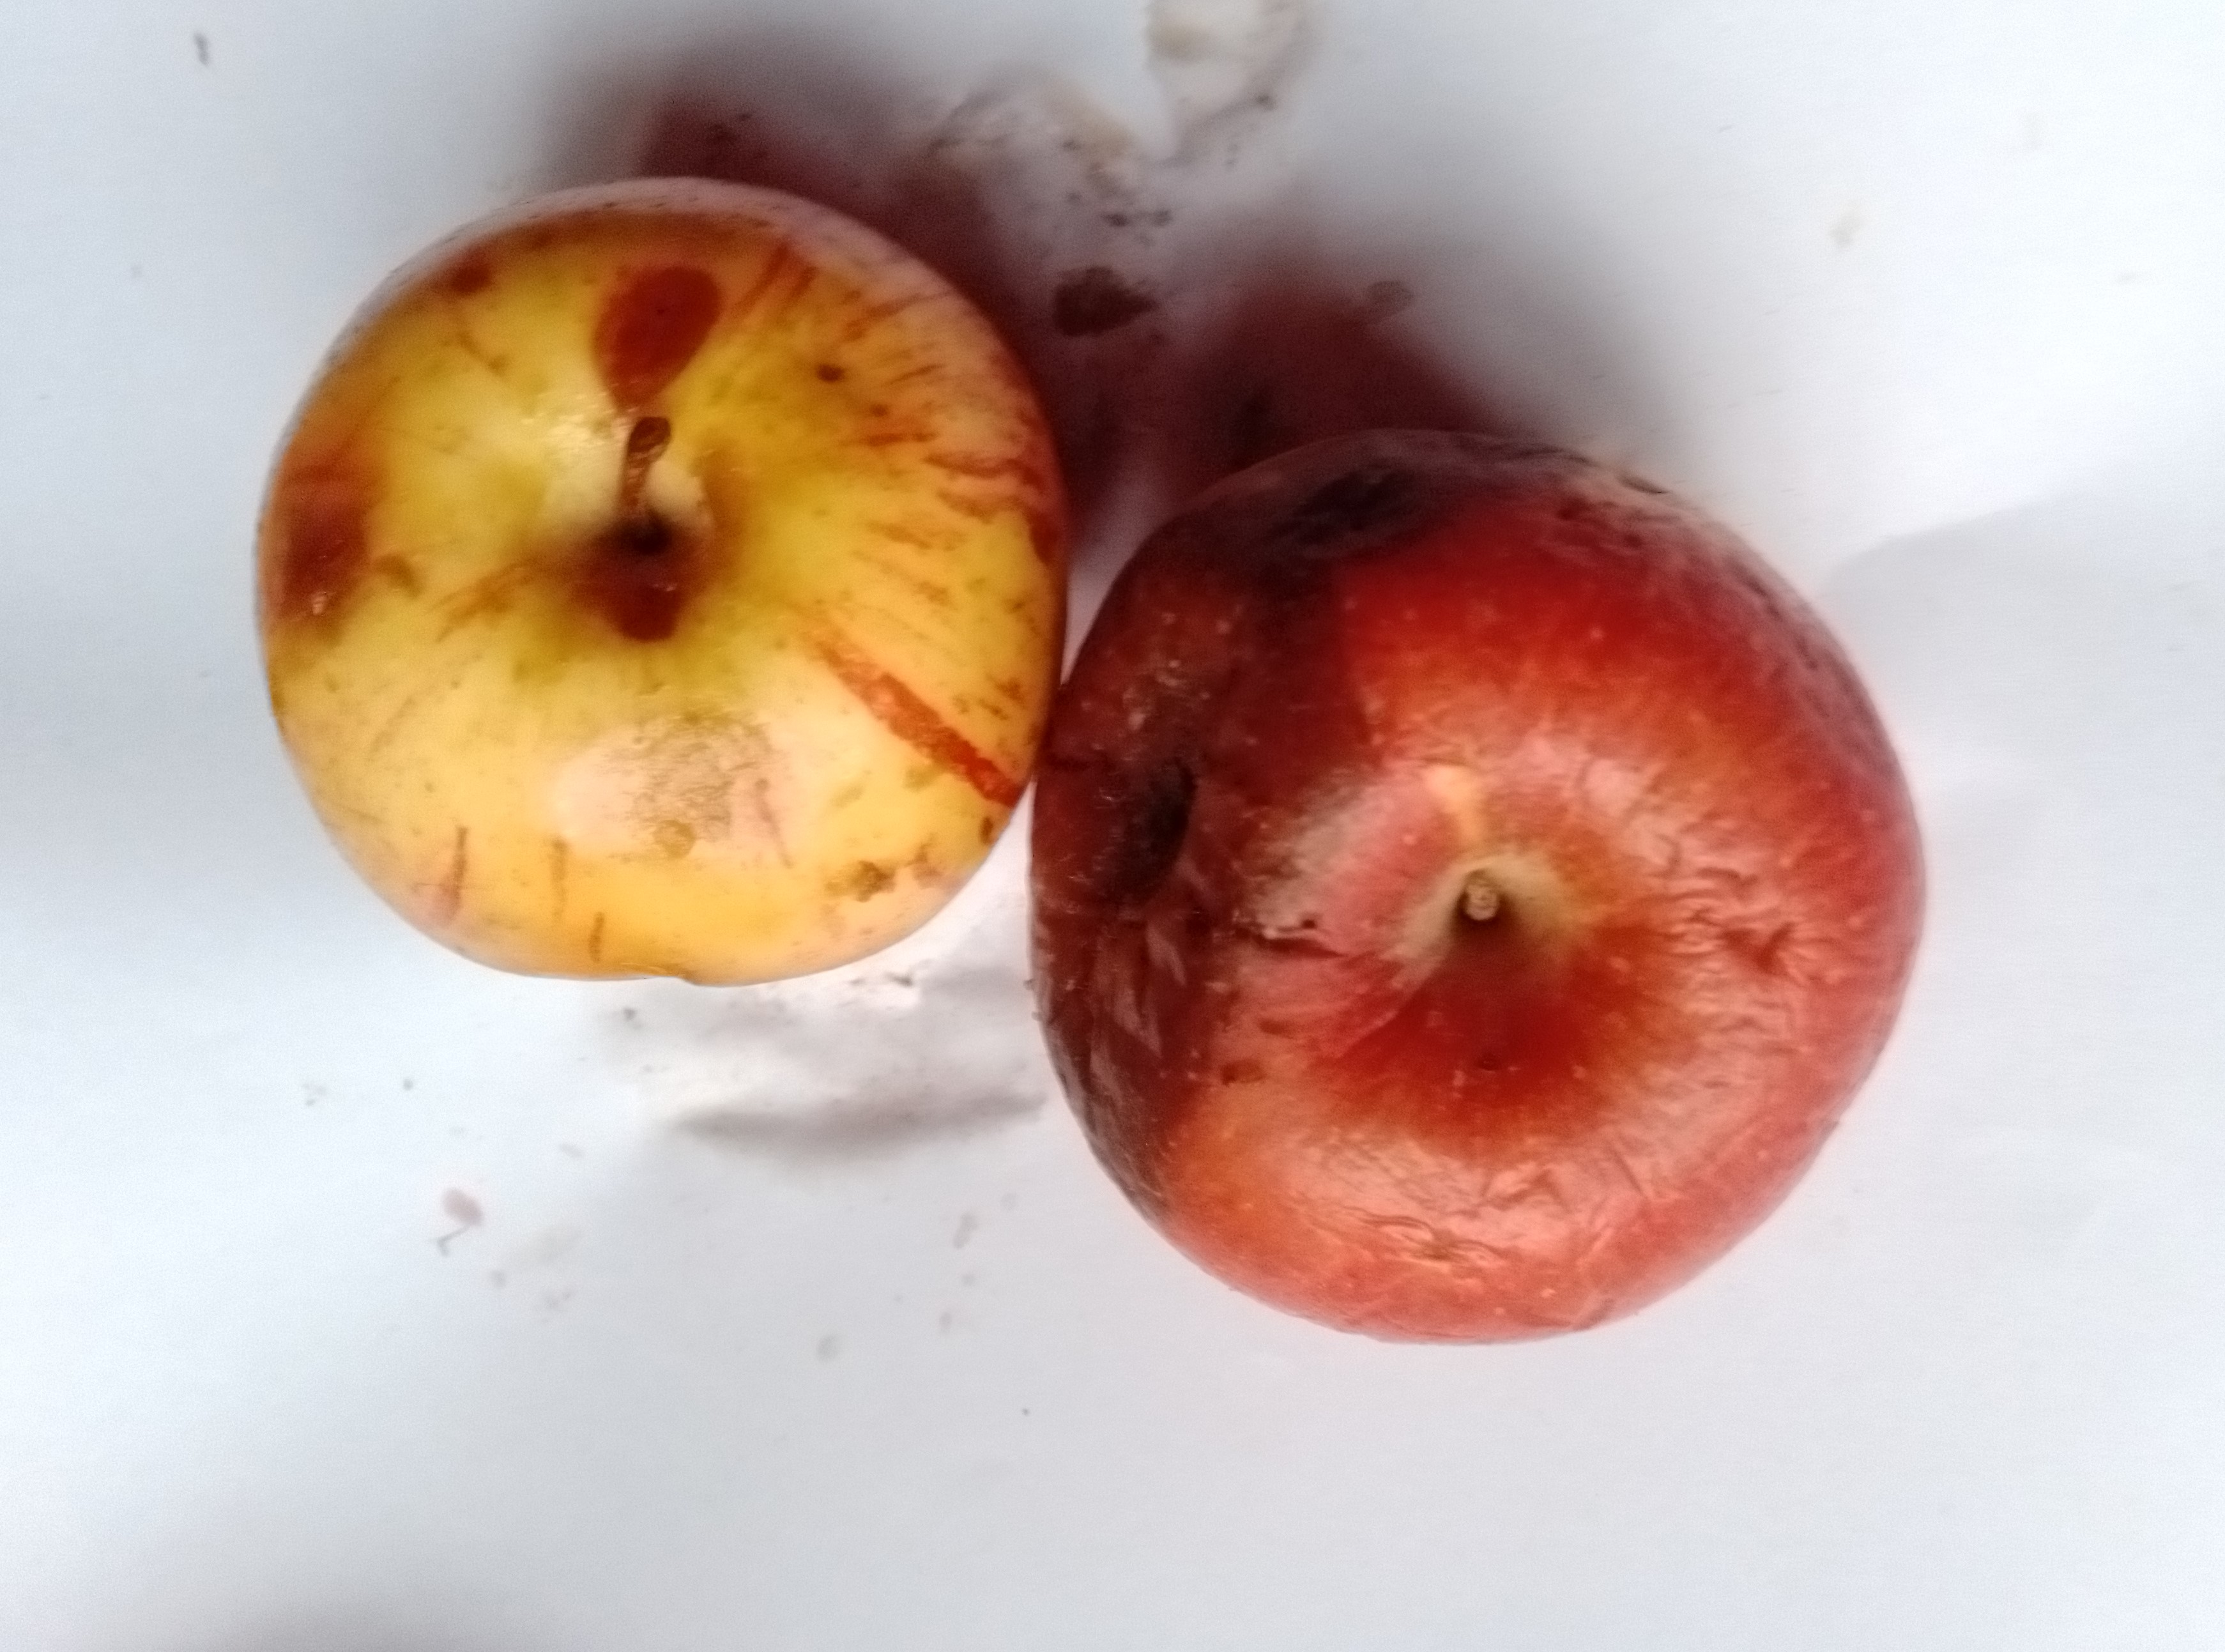
Fruit: apple
Condition: rotten